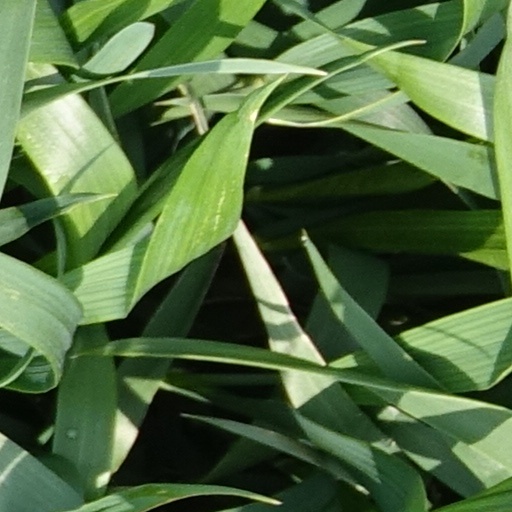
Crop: wheat